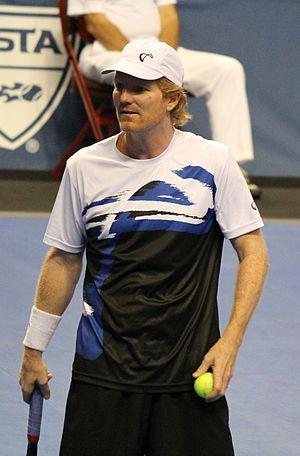
James Spencer Courier Junior, plus communément appelé Jim Courier, né le 17 août 1970 à Sanford, est un joueur de tennis américain.